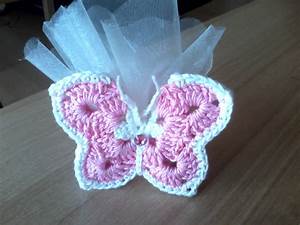
Label: butterfly